John Mensah

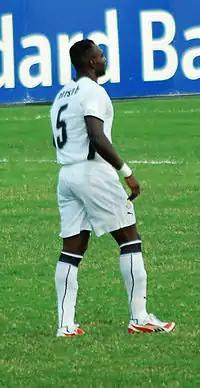
John Mensah playing for Ghana at the 2008 Africa Cup of Nations.

Mensah was included in the Ghana national under-20 team squad for the 2001 FIFA World Youth Championship in Argentina. During the tournament, he played a role against Brazil and scored in the fourth minute of extra time in the tournament's quarter-finals to send Ghana through. Mensah then started in the final, as Ghana lost 3–0 against the host nation Argentina.